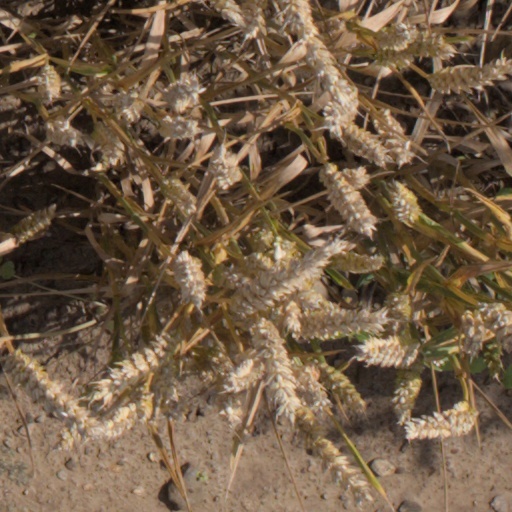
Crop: wheat